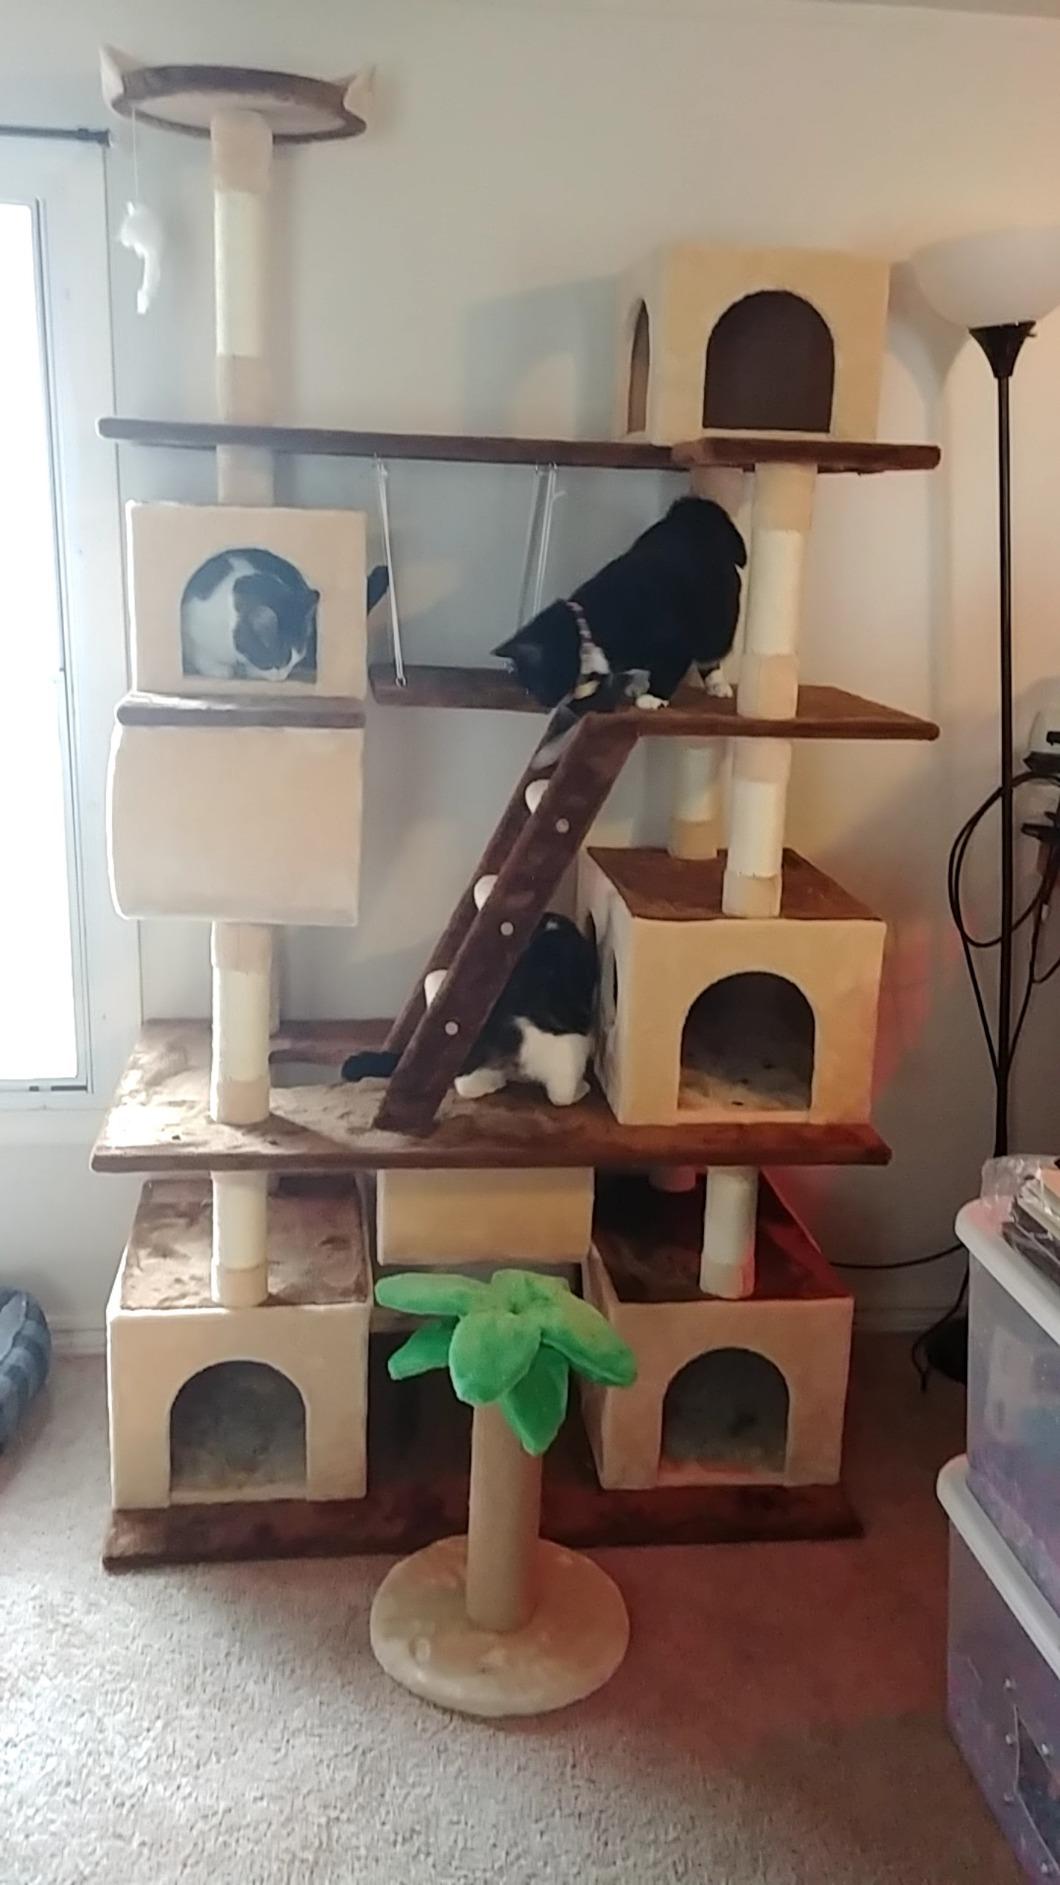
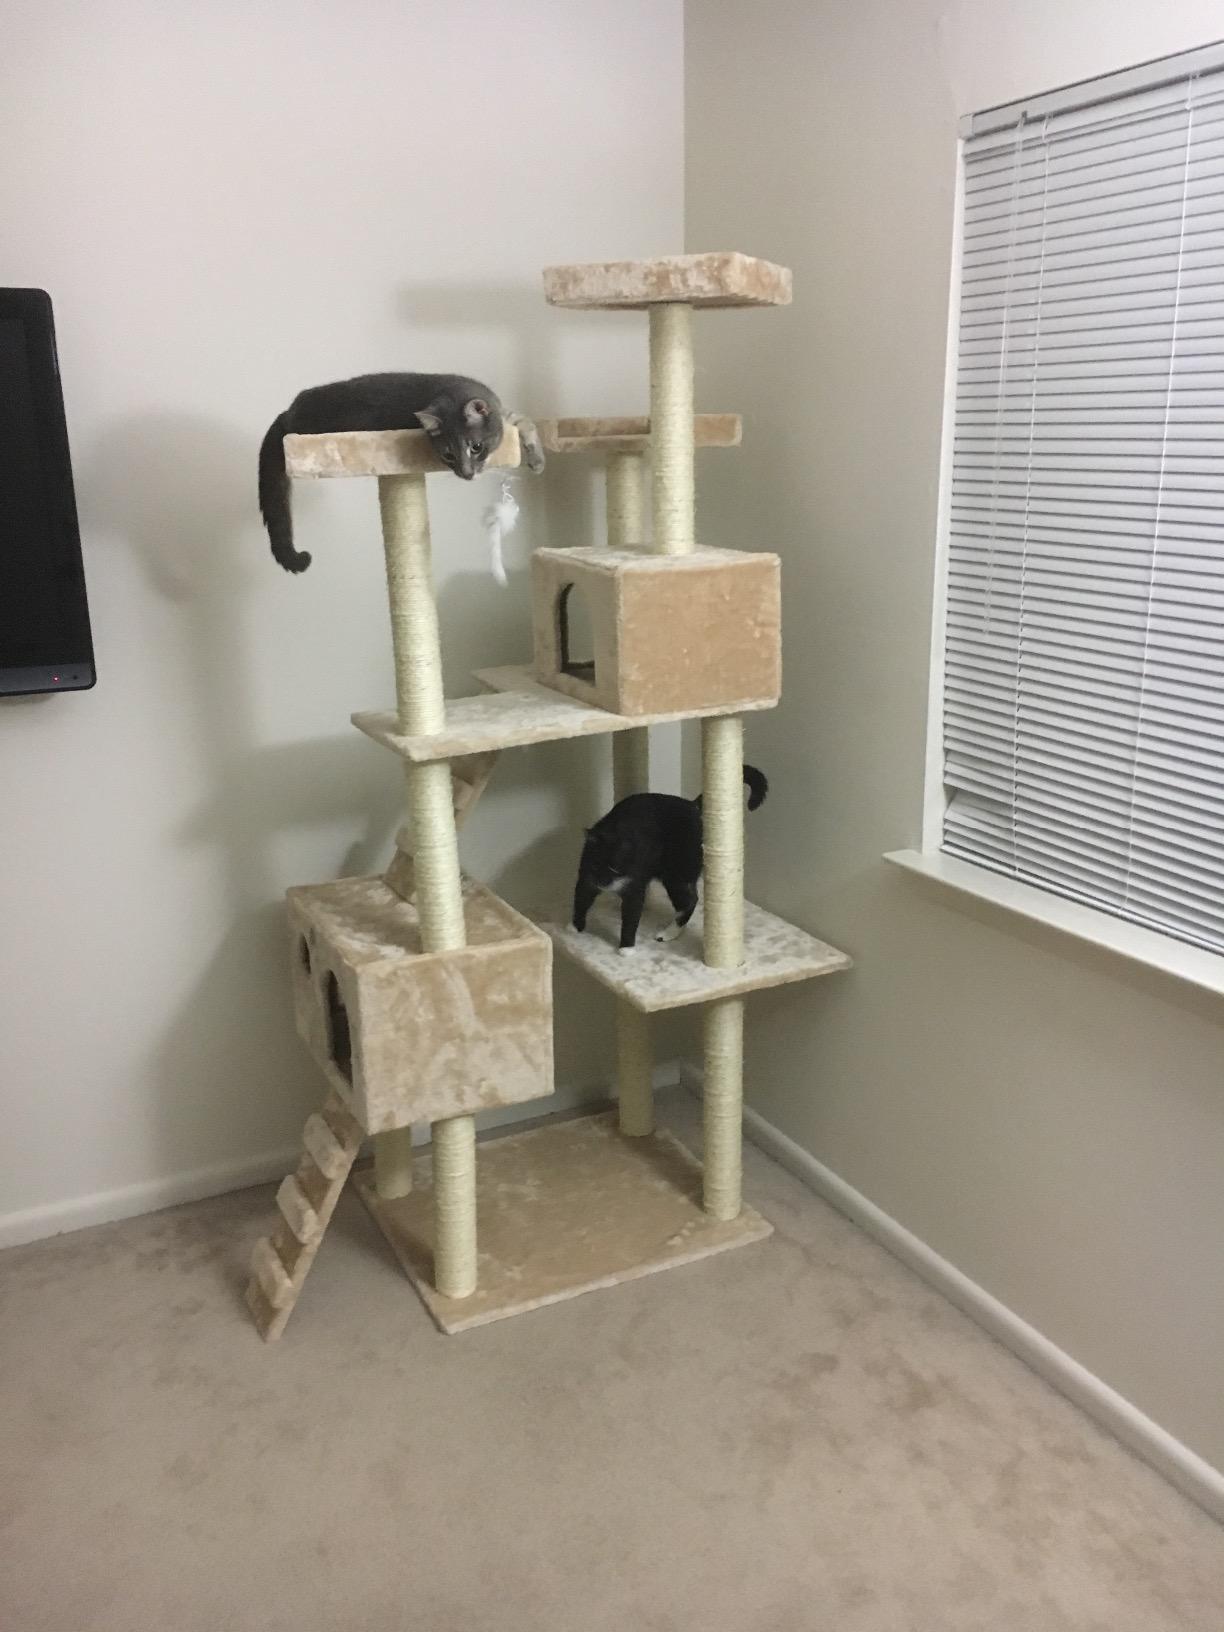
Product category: items_cat tree
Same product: no